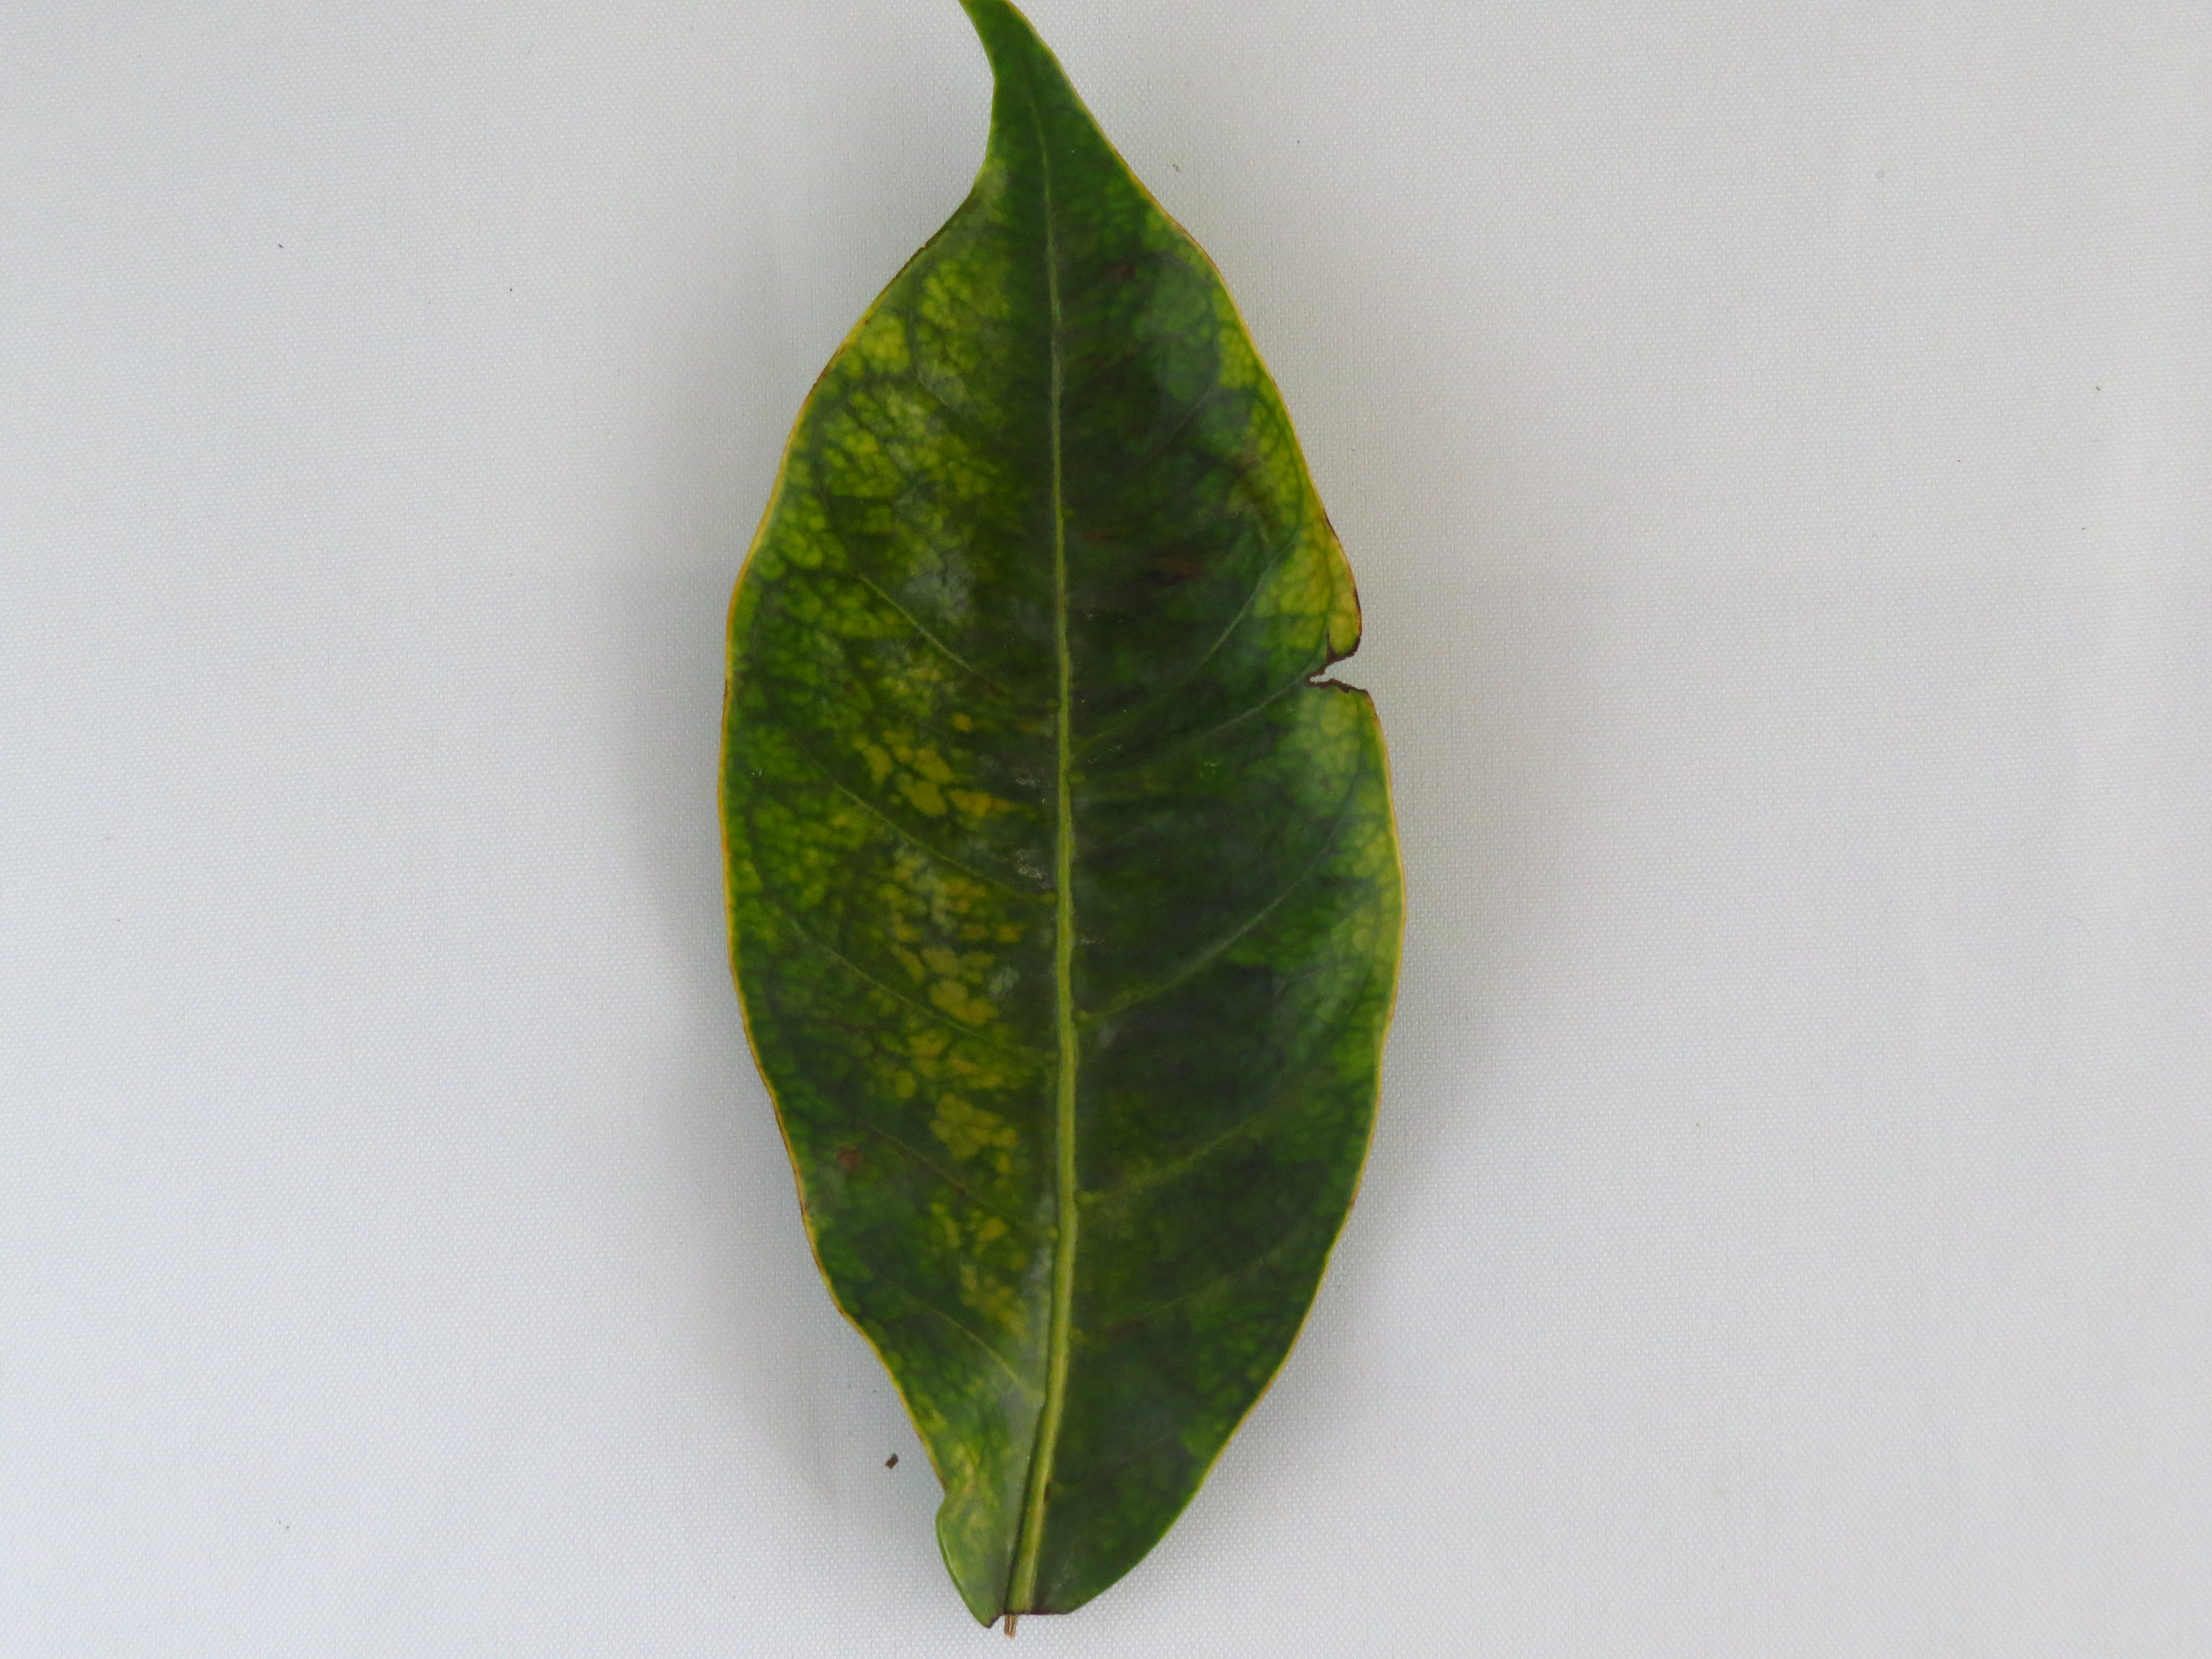
Label: manganese-Mn